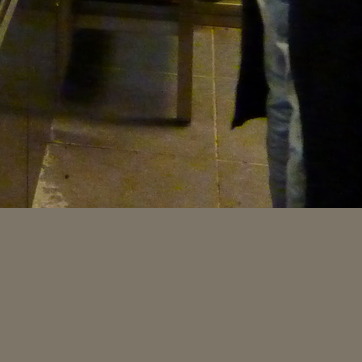
Material: stone